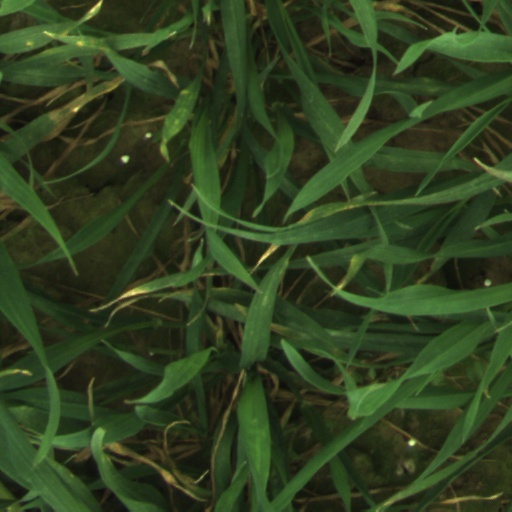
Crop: wheat